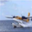
Label: airplane